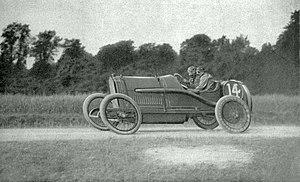
Jules Goux deuxième du Grand Prix de France à Amiens en 1913 sur Peugeot (La Vie au Grand Air du 11 juillet 1914, p.633)
Le Grand Prix automobile de France 1913 est un Grand Prix organisé par l'Automobile Club de France qui s'est tenu à Amiens, sur des routes urbaines, le 12 juillet 1913.